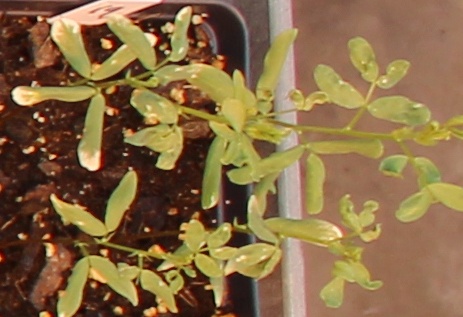
Label: Lentil